Saiyuki Gaiden

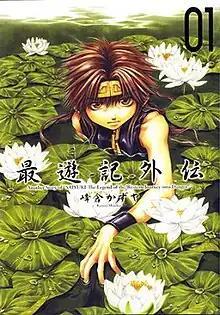
Cover of the first volume released by Ichijinsha, featuring Son Goku

is a Japanese manga series that serves as a prequel to the "Saiyuki" series Kazuya Minekura wrote and illustrated. "Saiyuki Gaiden" began serialization in Square Enix's manga magazine "Monthly GFantasy" from May 1999 to February 2003 and continued serialization in Ichijinsha's manga magazine "Monthly Comic Zero Sum" from November 2003, and was then transferred to the publisher's manga "Comic Zero Sum WARD". Serialization finished in May 2009, with its chapters collected in four volumes. The manga tells a story that occurs 500 years before the main story.